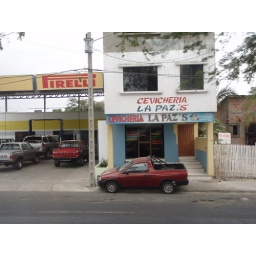
Cerviche I assume, a street scene in Manta taken from the bus window